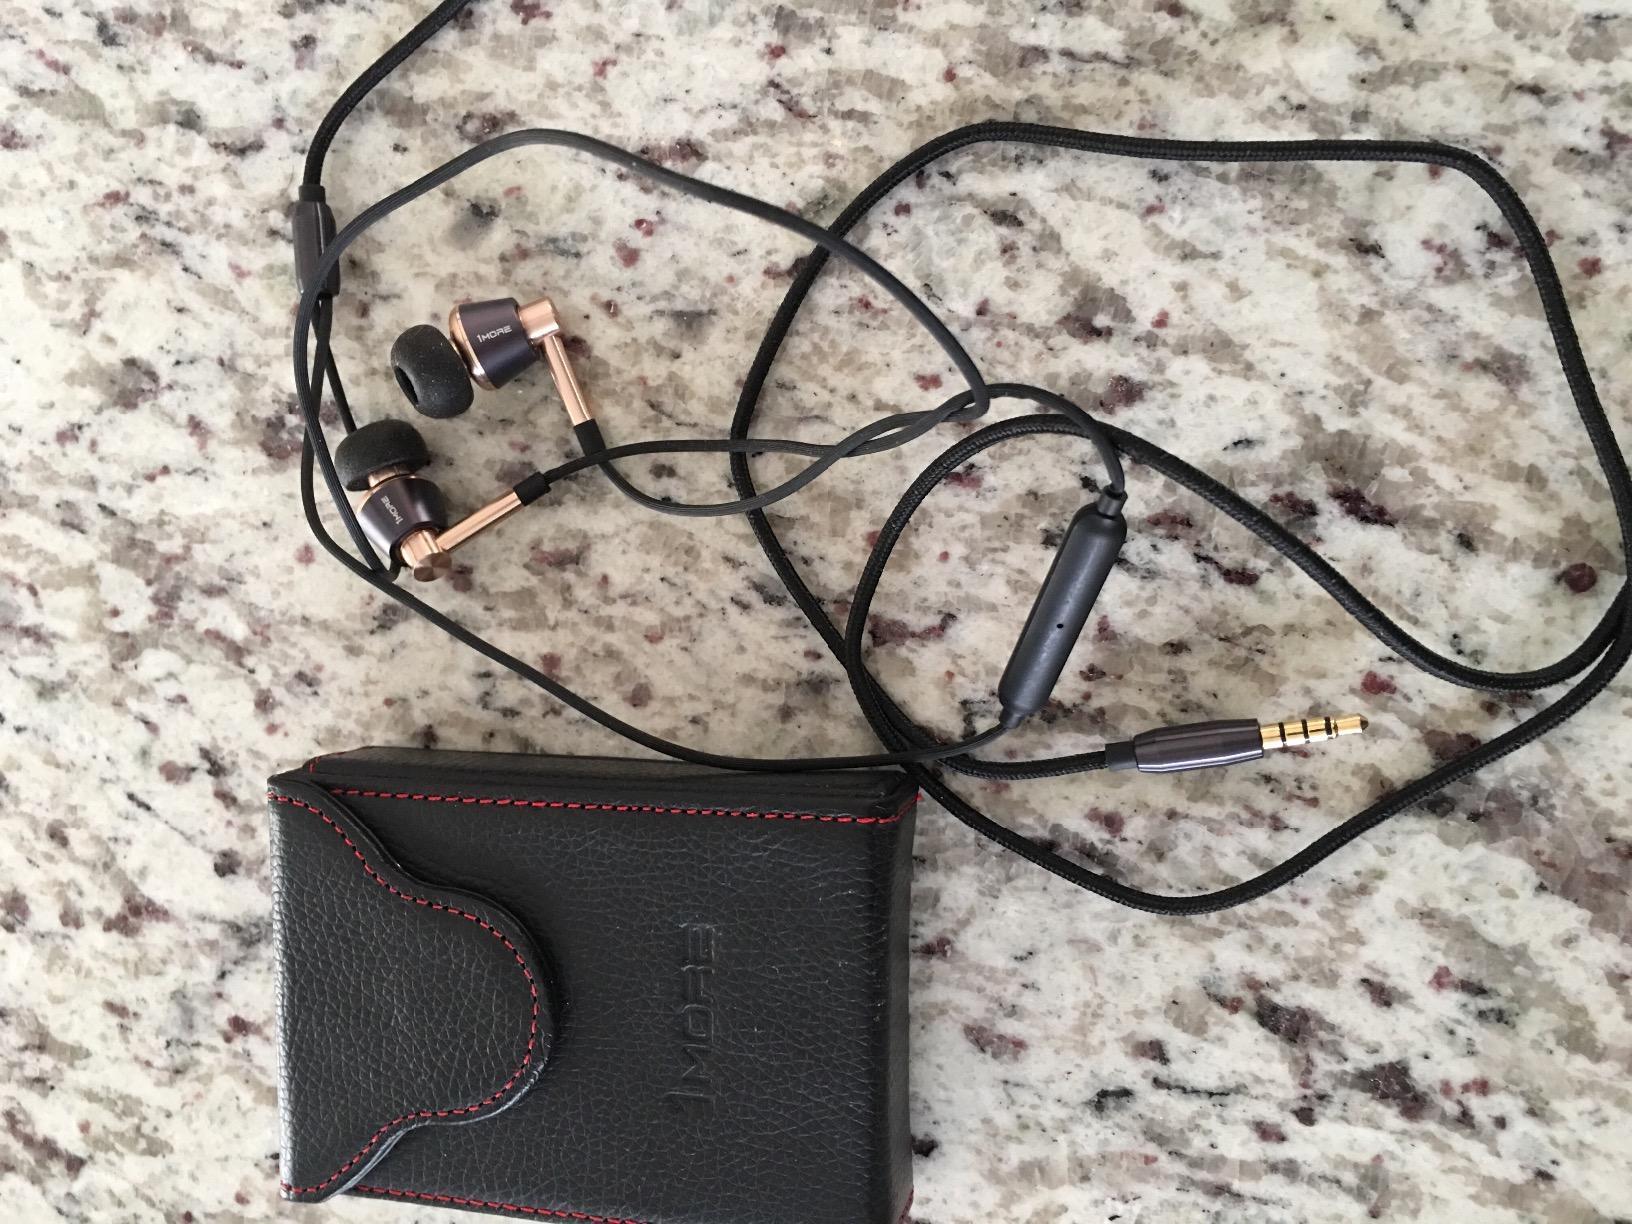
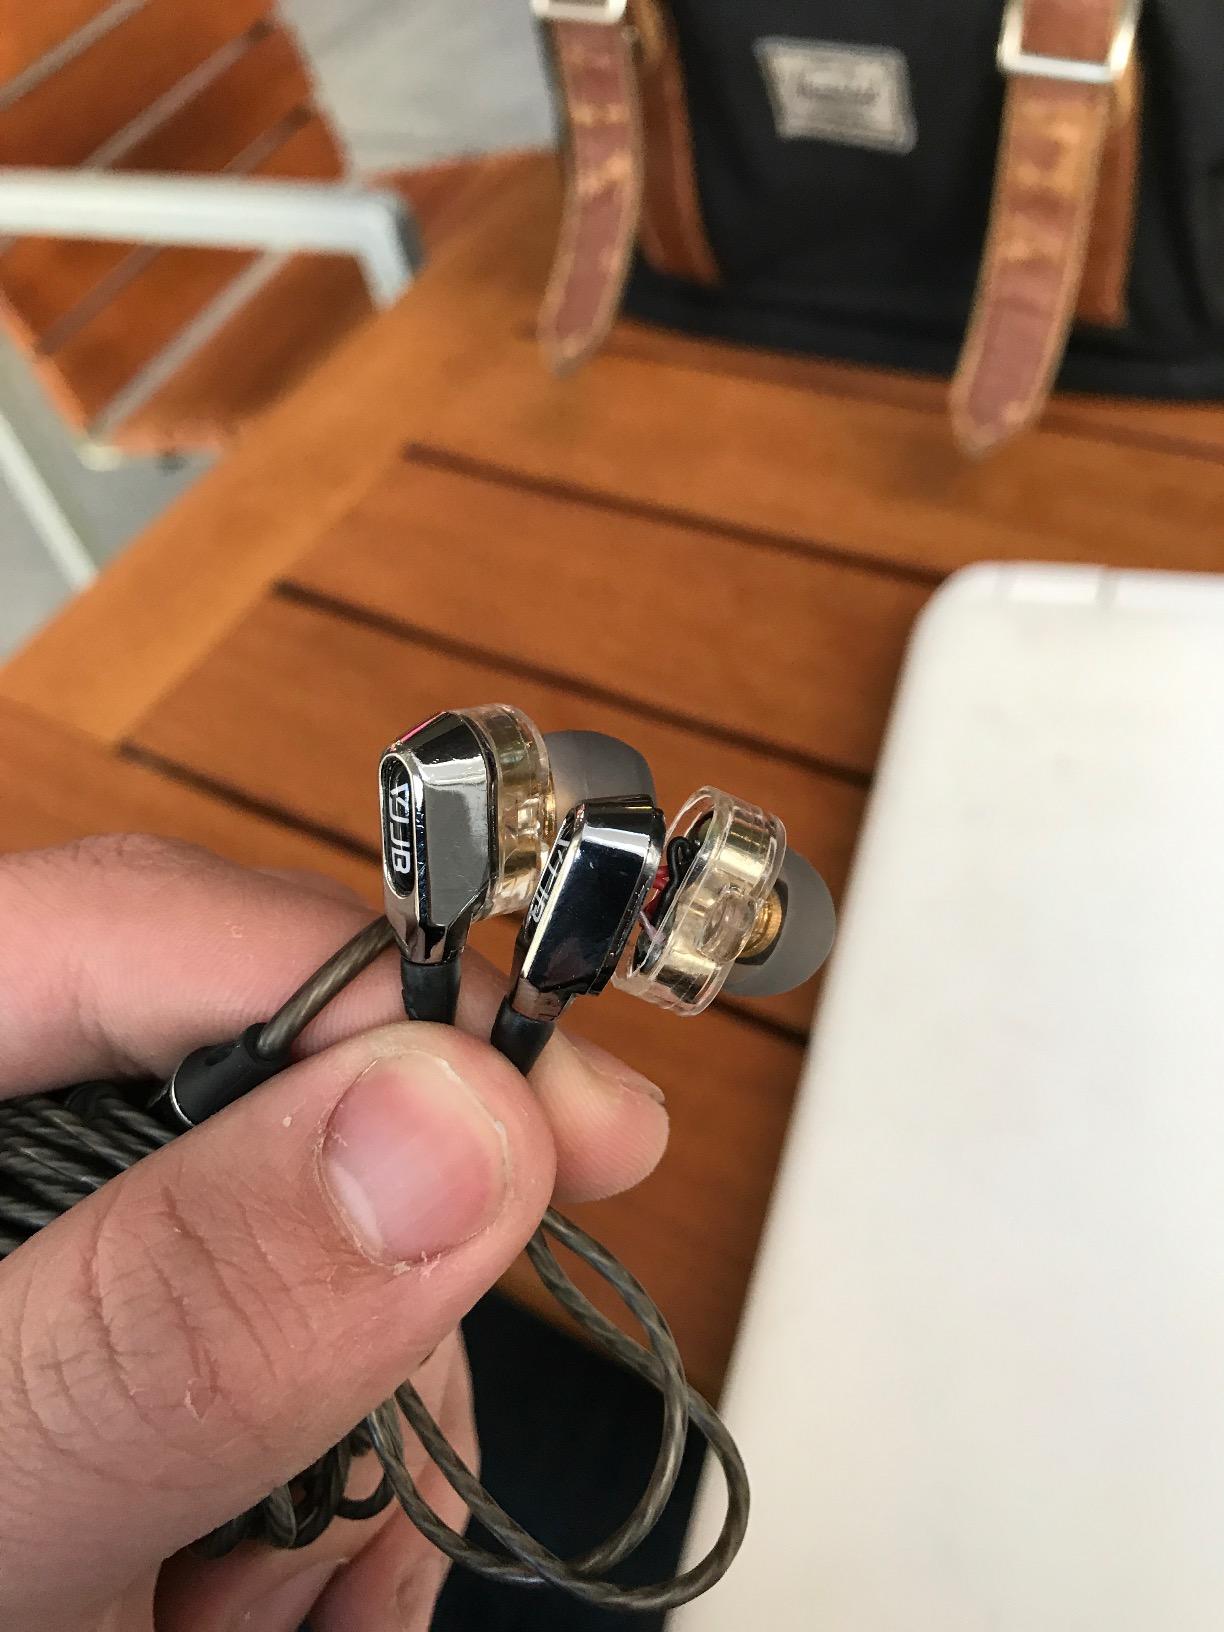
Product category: headphones
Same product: no